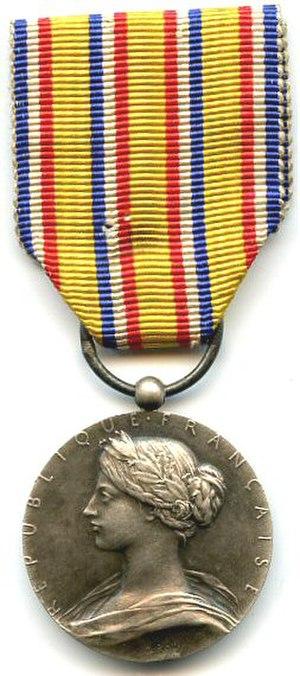
Médaille d'honneur des Sapeurs Pompiers. Variante décernée de 1900 à 1935.
La médaille d’honneur des sapeurs-pompiers a été créée par la loi du 22 décembre 1937 et est régie par le décret nº2017-1155 du 10 juillet 2017 relatif à la médaille d’honneur des sapeurs-pompiers.